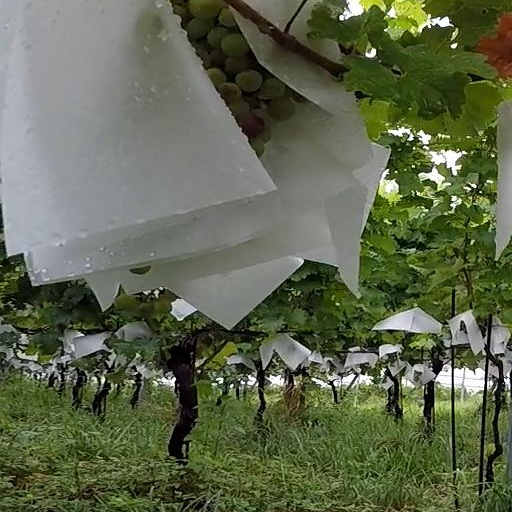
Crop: grape